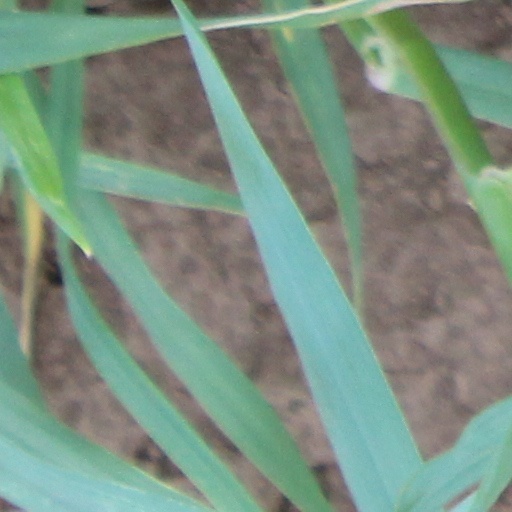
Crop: wheat